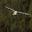
Label: bird